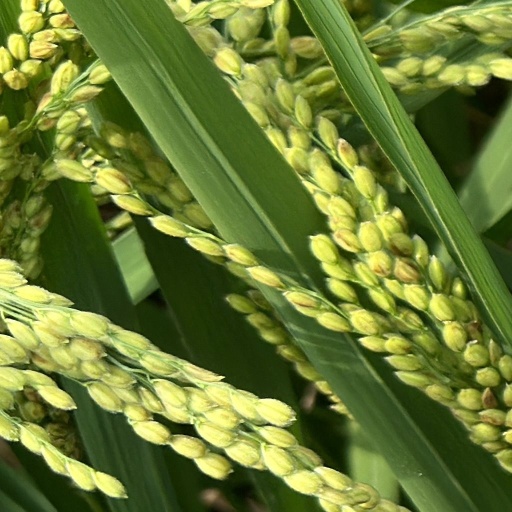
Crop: rice